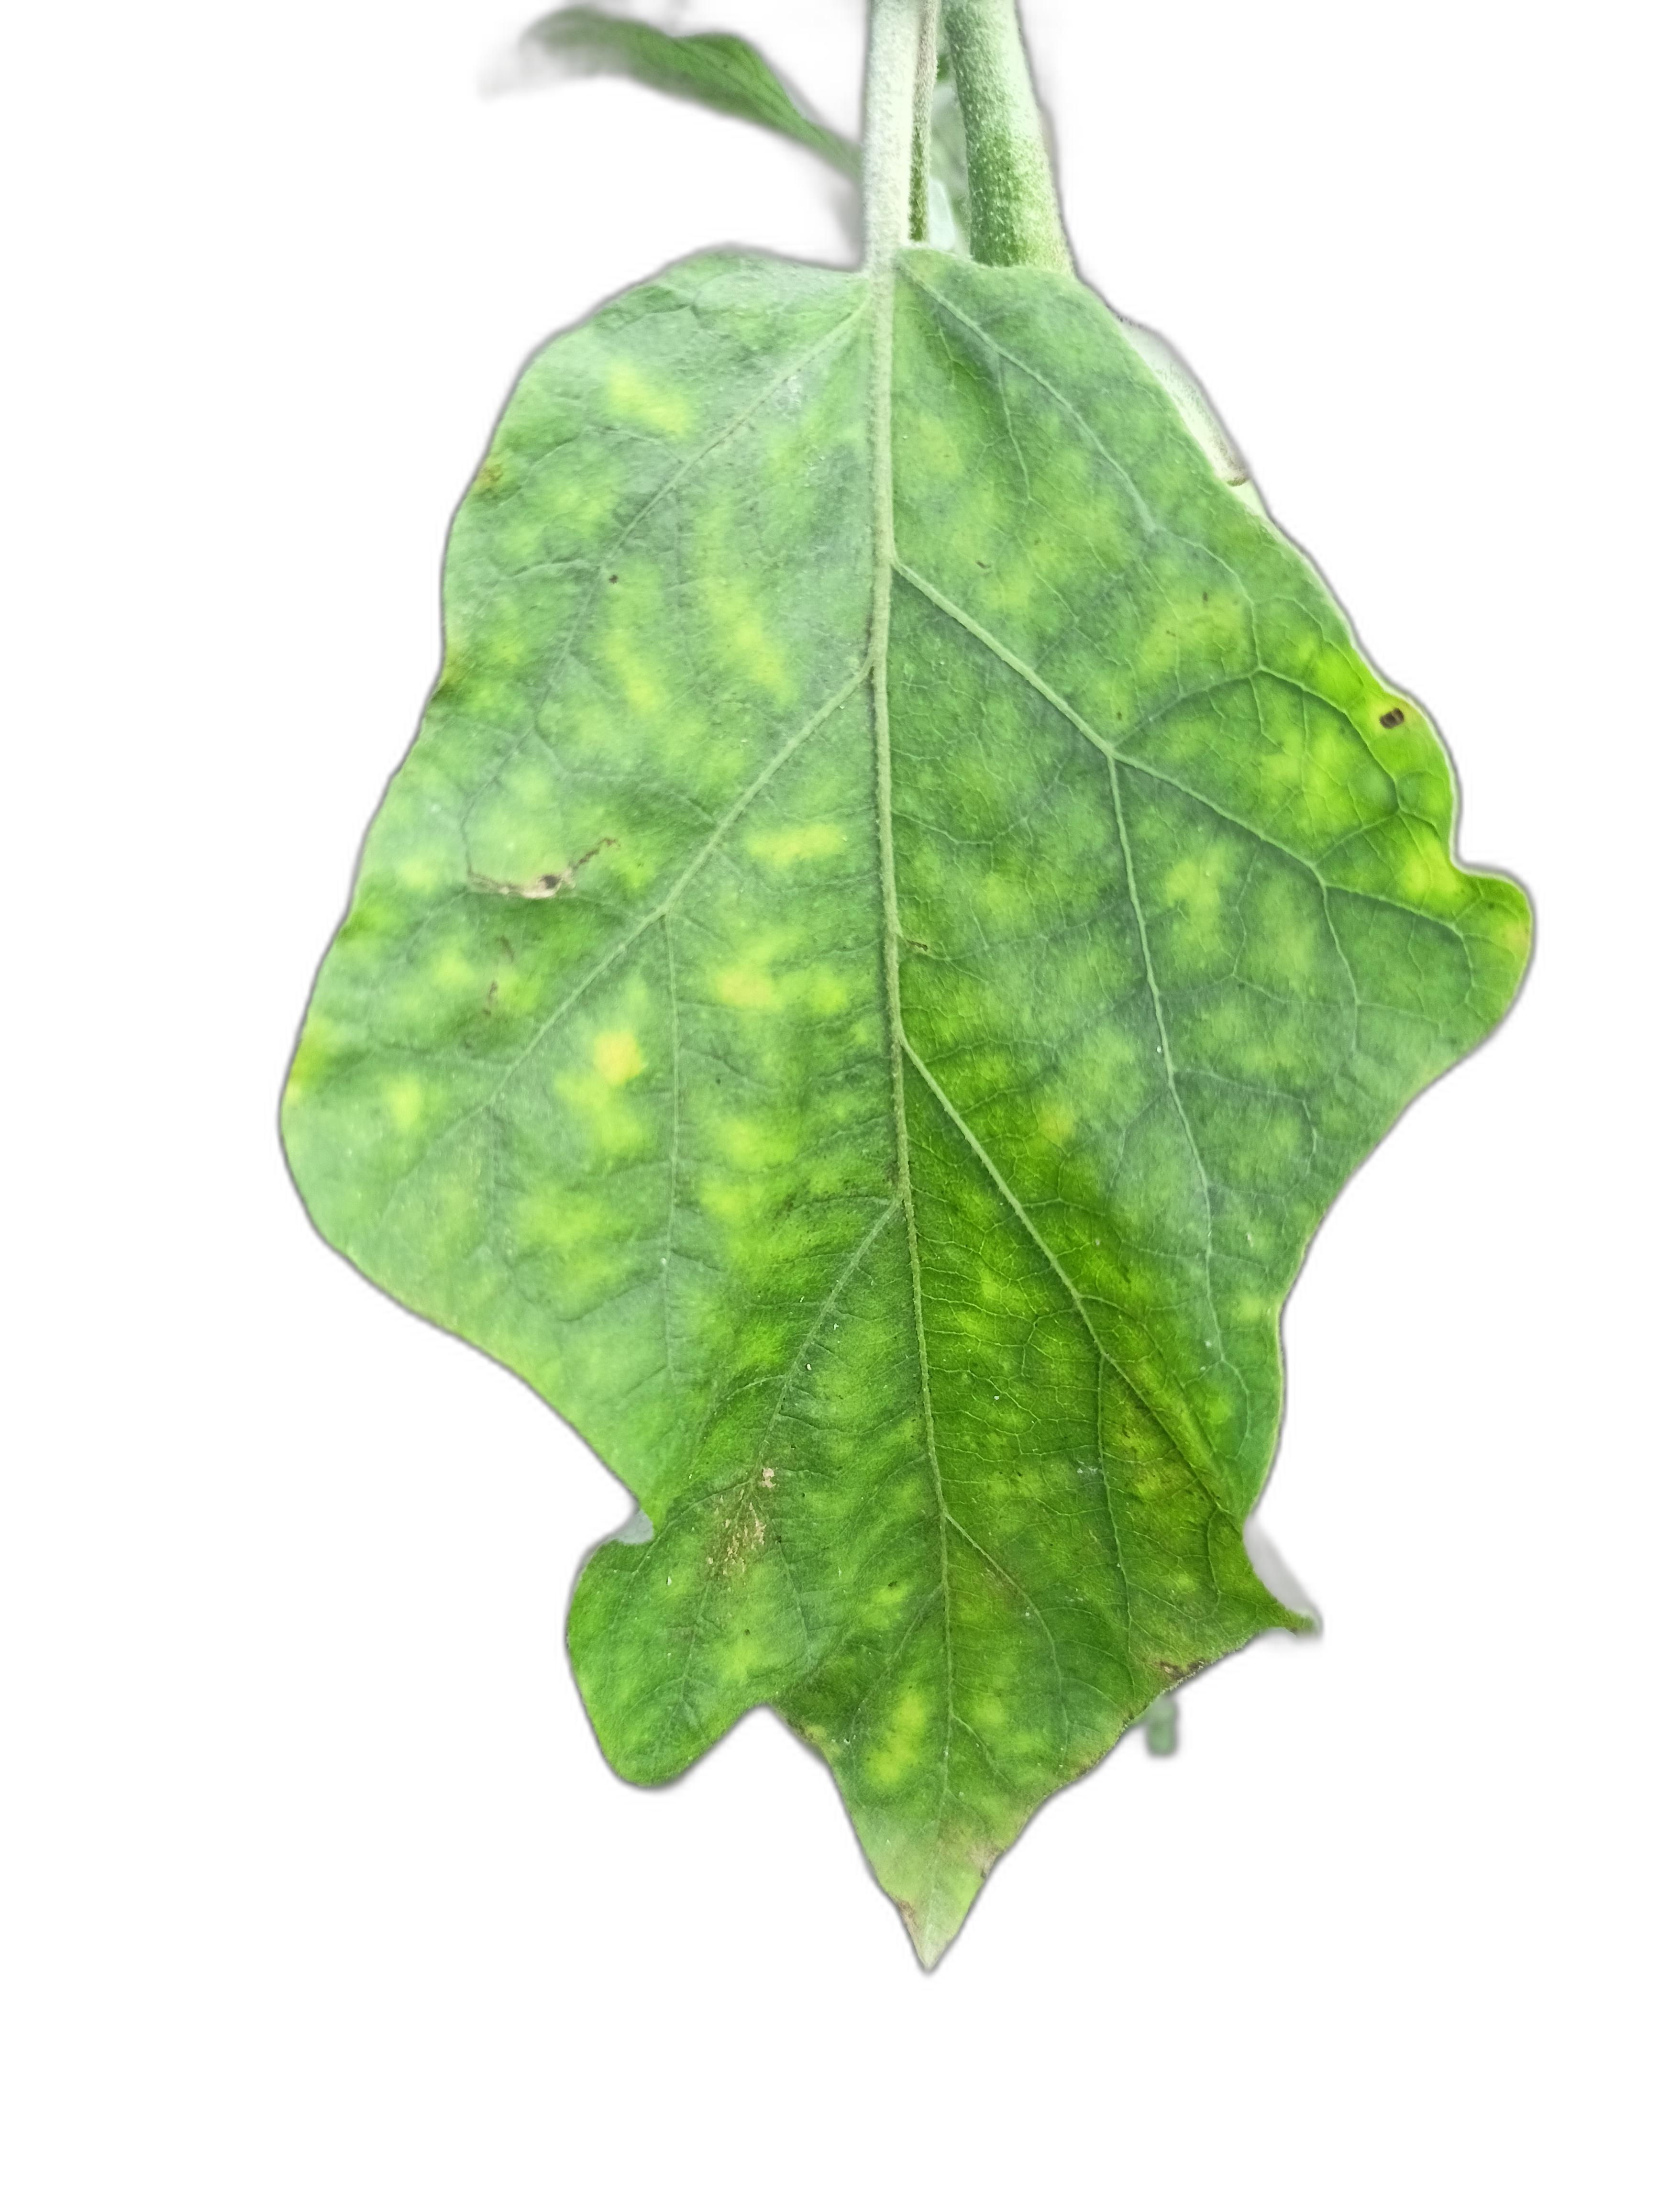
Label: Mosaic Virus Disease